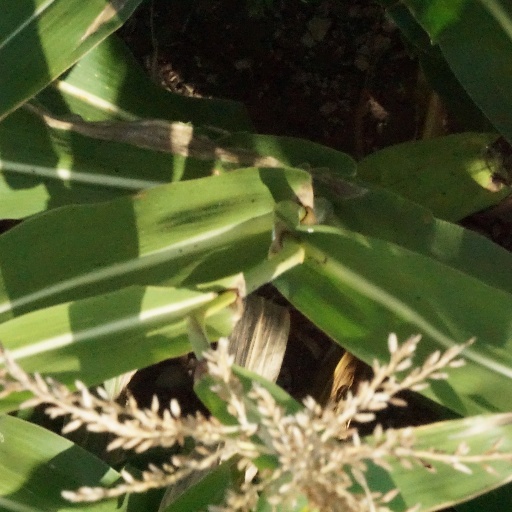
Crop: maize; corn